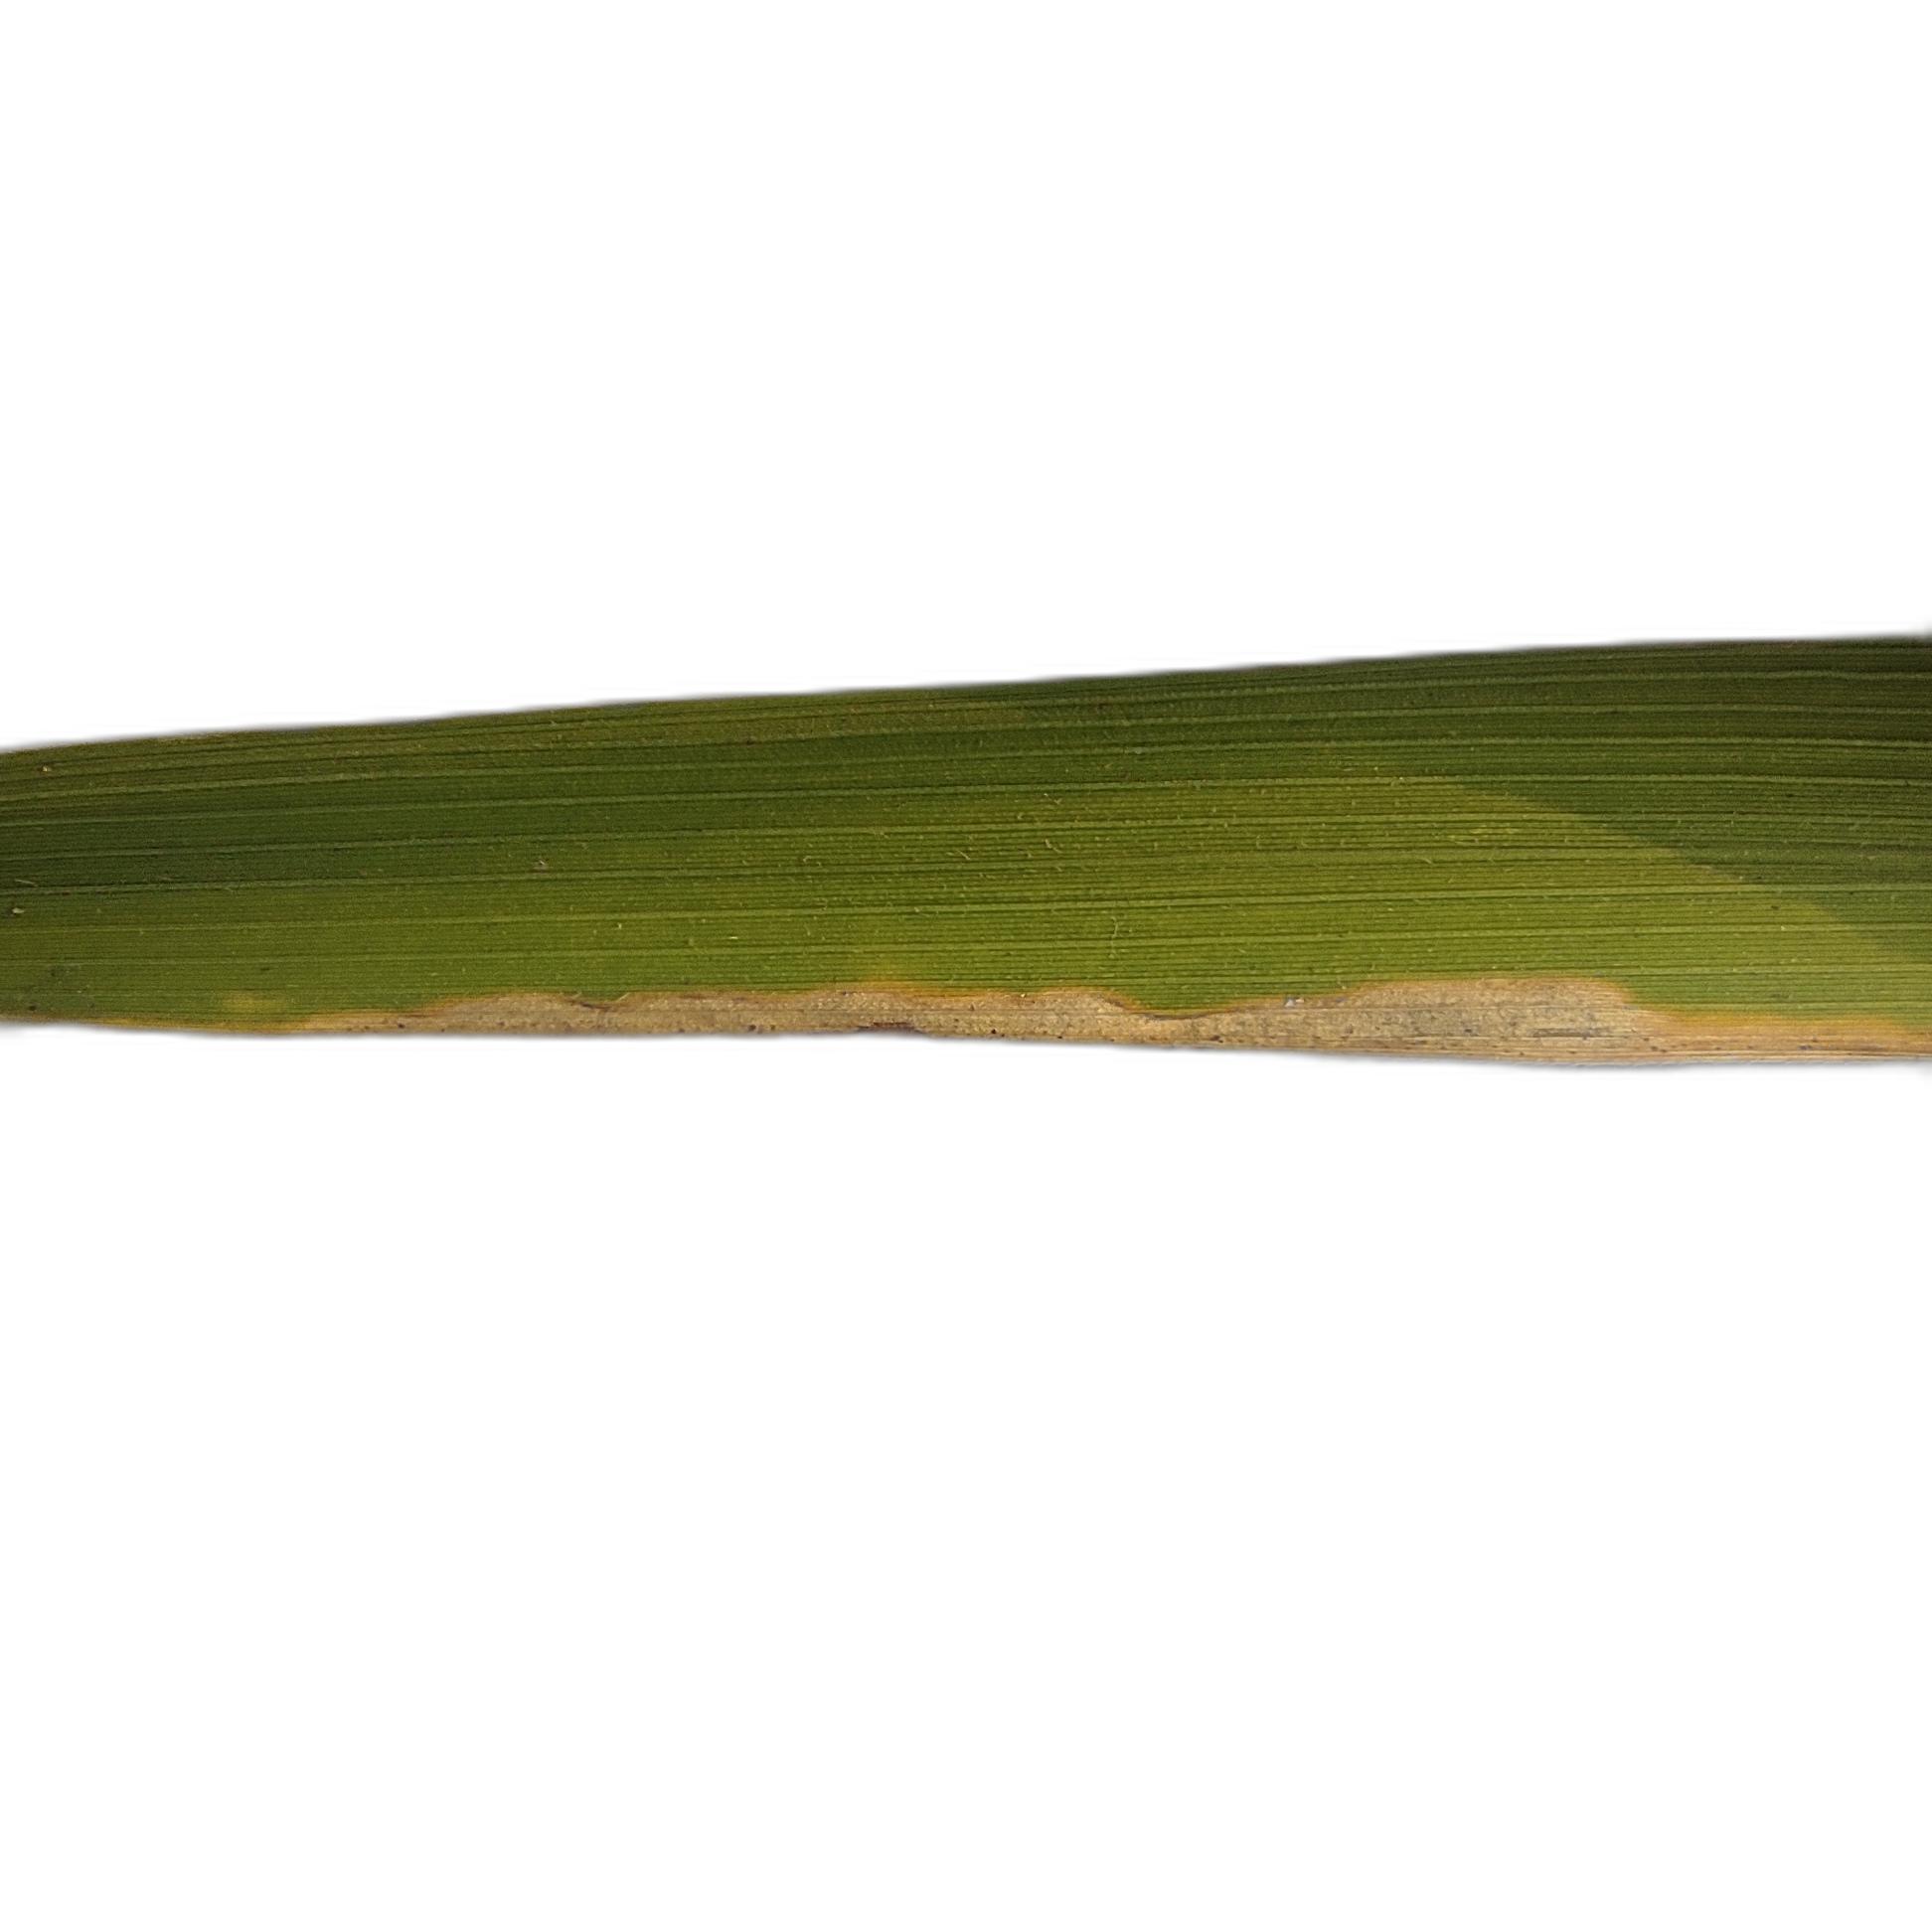
Label: Leaf Scald